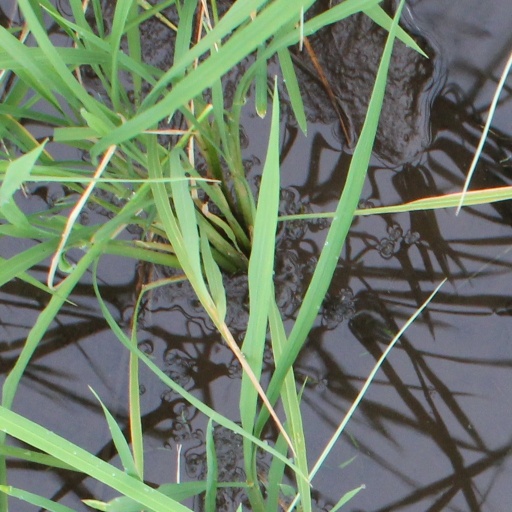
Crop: rice